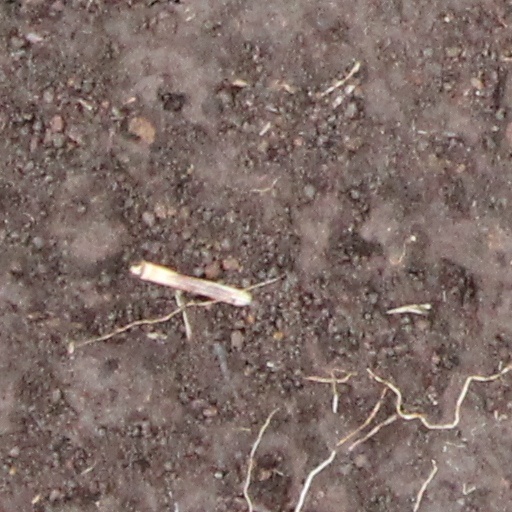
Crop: wheat